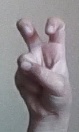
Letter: toot